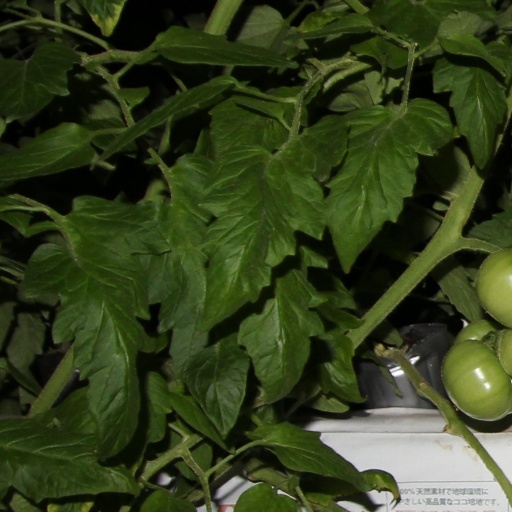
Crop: tomato